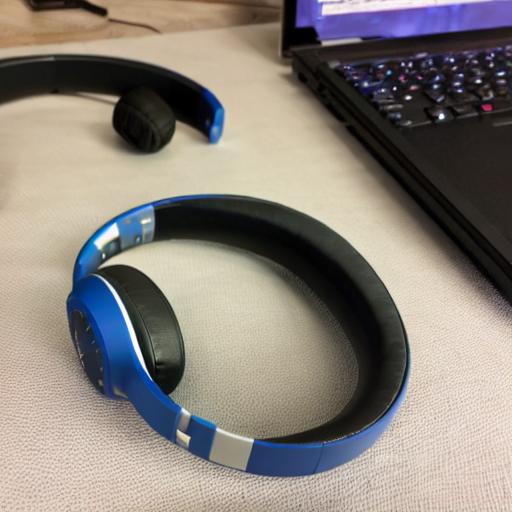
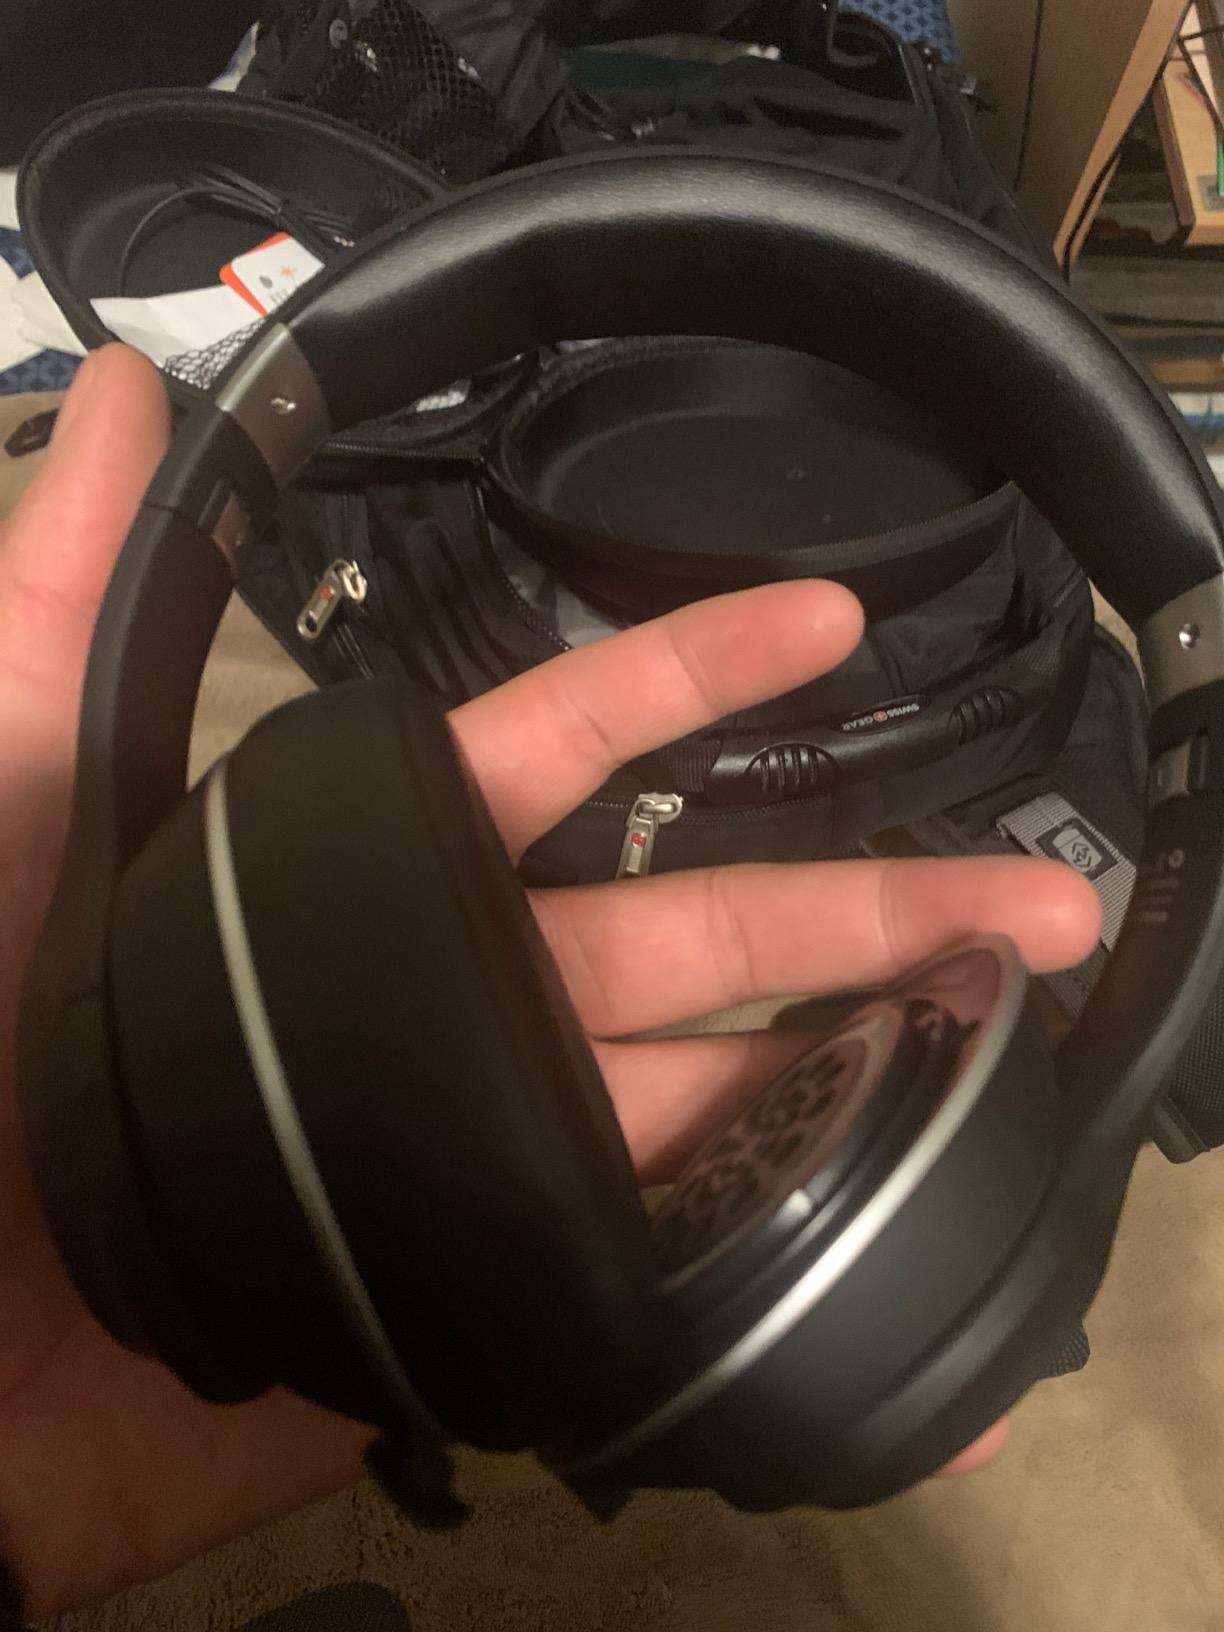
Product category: headphones
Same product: no